Hervé Renard

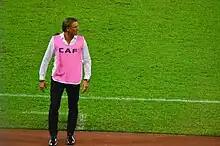
Renard as Ivory Coast at the 2015 Africa Cup of Nations.

Renard was appointed as manager of the Ivory Coast national team in July 2014. He was manager at the 2015 Africa Cup of Nations, and praised the organization of the tournament. He won the competition, becoming the first coach to win two Africa Cup of Nations with different countries.